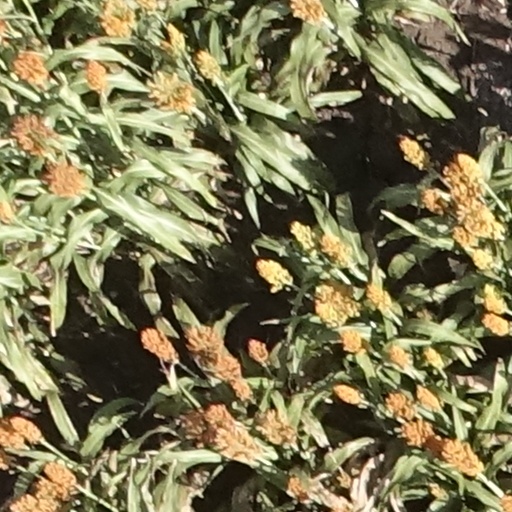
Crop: sorghum